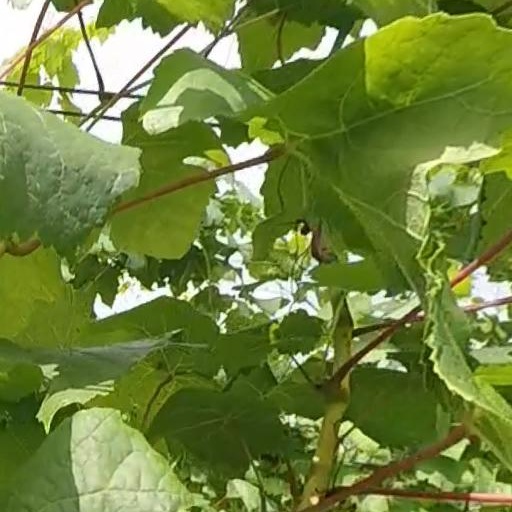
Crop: grape